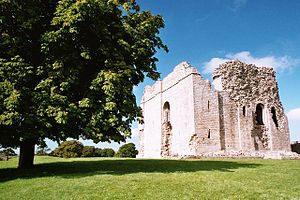
Bowes Castle
Bowes Castle.
Bowes Castle er en middelalderlig borg i landsbyen Bowes i County Durham, England. Den blev opført, hvor der tidligere havde ligget et romersk fort kaldet Lavatrae, på den romerske vej, der i dag er A66. Den oprindelige fæstning i tømmer blev erstattet af en mere solid borg i sten mellem 1170 og 1174 på ordre fra Henrik 2.. En planlagt by blev opført ved siden af borgen. Bowes Castle modstod et skotsk angreb under det store oprør 1173-74, blev blev plyndret af oprørere i 1322. Borgen gik i forfald og meget af den blev revet ned under den engelske borgerkrig. I dag ejes den af English Heritage og den drives som en turistattraktion.